Sri Lanka Exhibition and Convention Centre

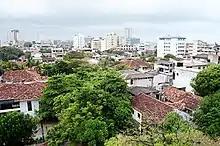
Colombo City

The Sri Lanka Exhibition and Convention Centre started operation in 1994 under the approval of the Board of Investment (BOI). It is an investment project of the Pico Far East Holdings Limited to build exhibition and convention in Sri Lanka, which spearheaded by Sri Lanka Convention Bureau (SLCB) under the aegis of the Ministry of Tourism.